Cathedral of the Holy Name of Saint Virgin Mary

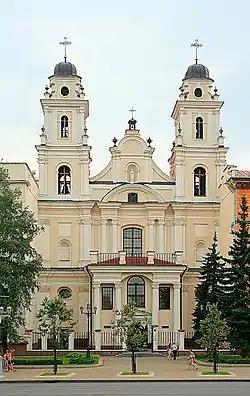
The Cathedral of the Holy Name of Saint Virgin Mary

Cathedral of the Holy Name of Mary ("Archikatedralny kascioł Imia Najsviaciejšaj Panny Maryi") is a Roman Catholic baroque cathedral in Minsk. It is the seat of the Roman Catholic Archdiocese of Minsk-Mohilev.